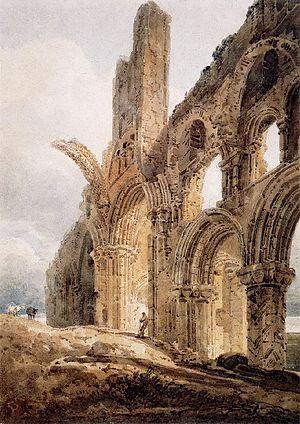
Thomas Girtin est un artiste peintre et aquafortiste anglais qui a joué un rôle majeur en établissant l'aquarelle comme un art reconnu.